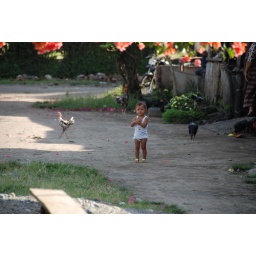
move! that chicken in the back ground is looking for a feed!